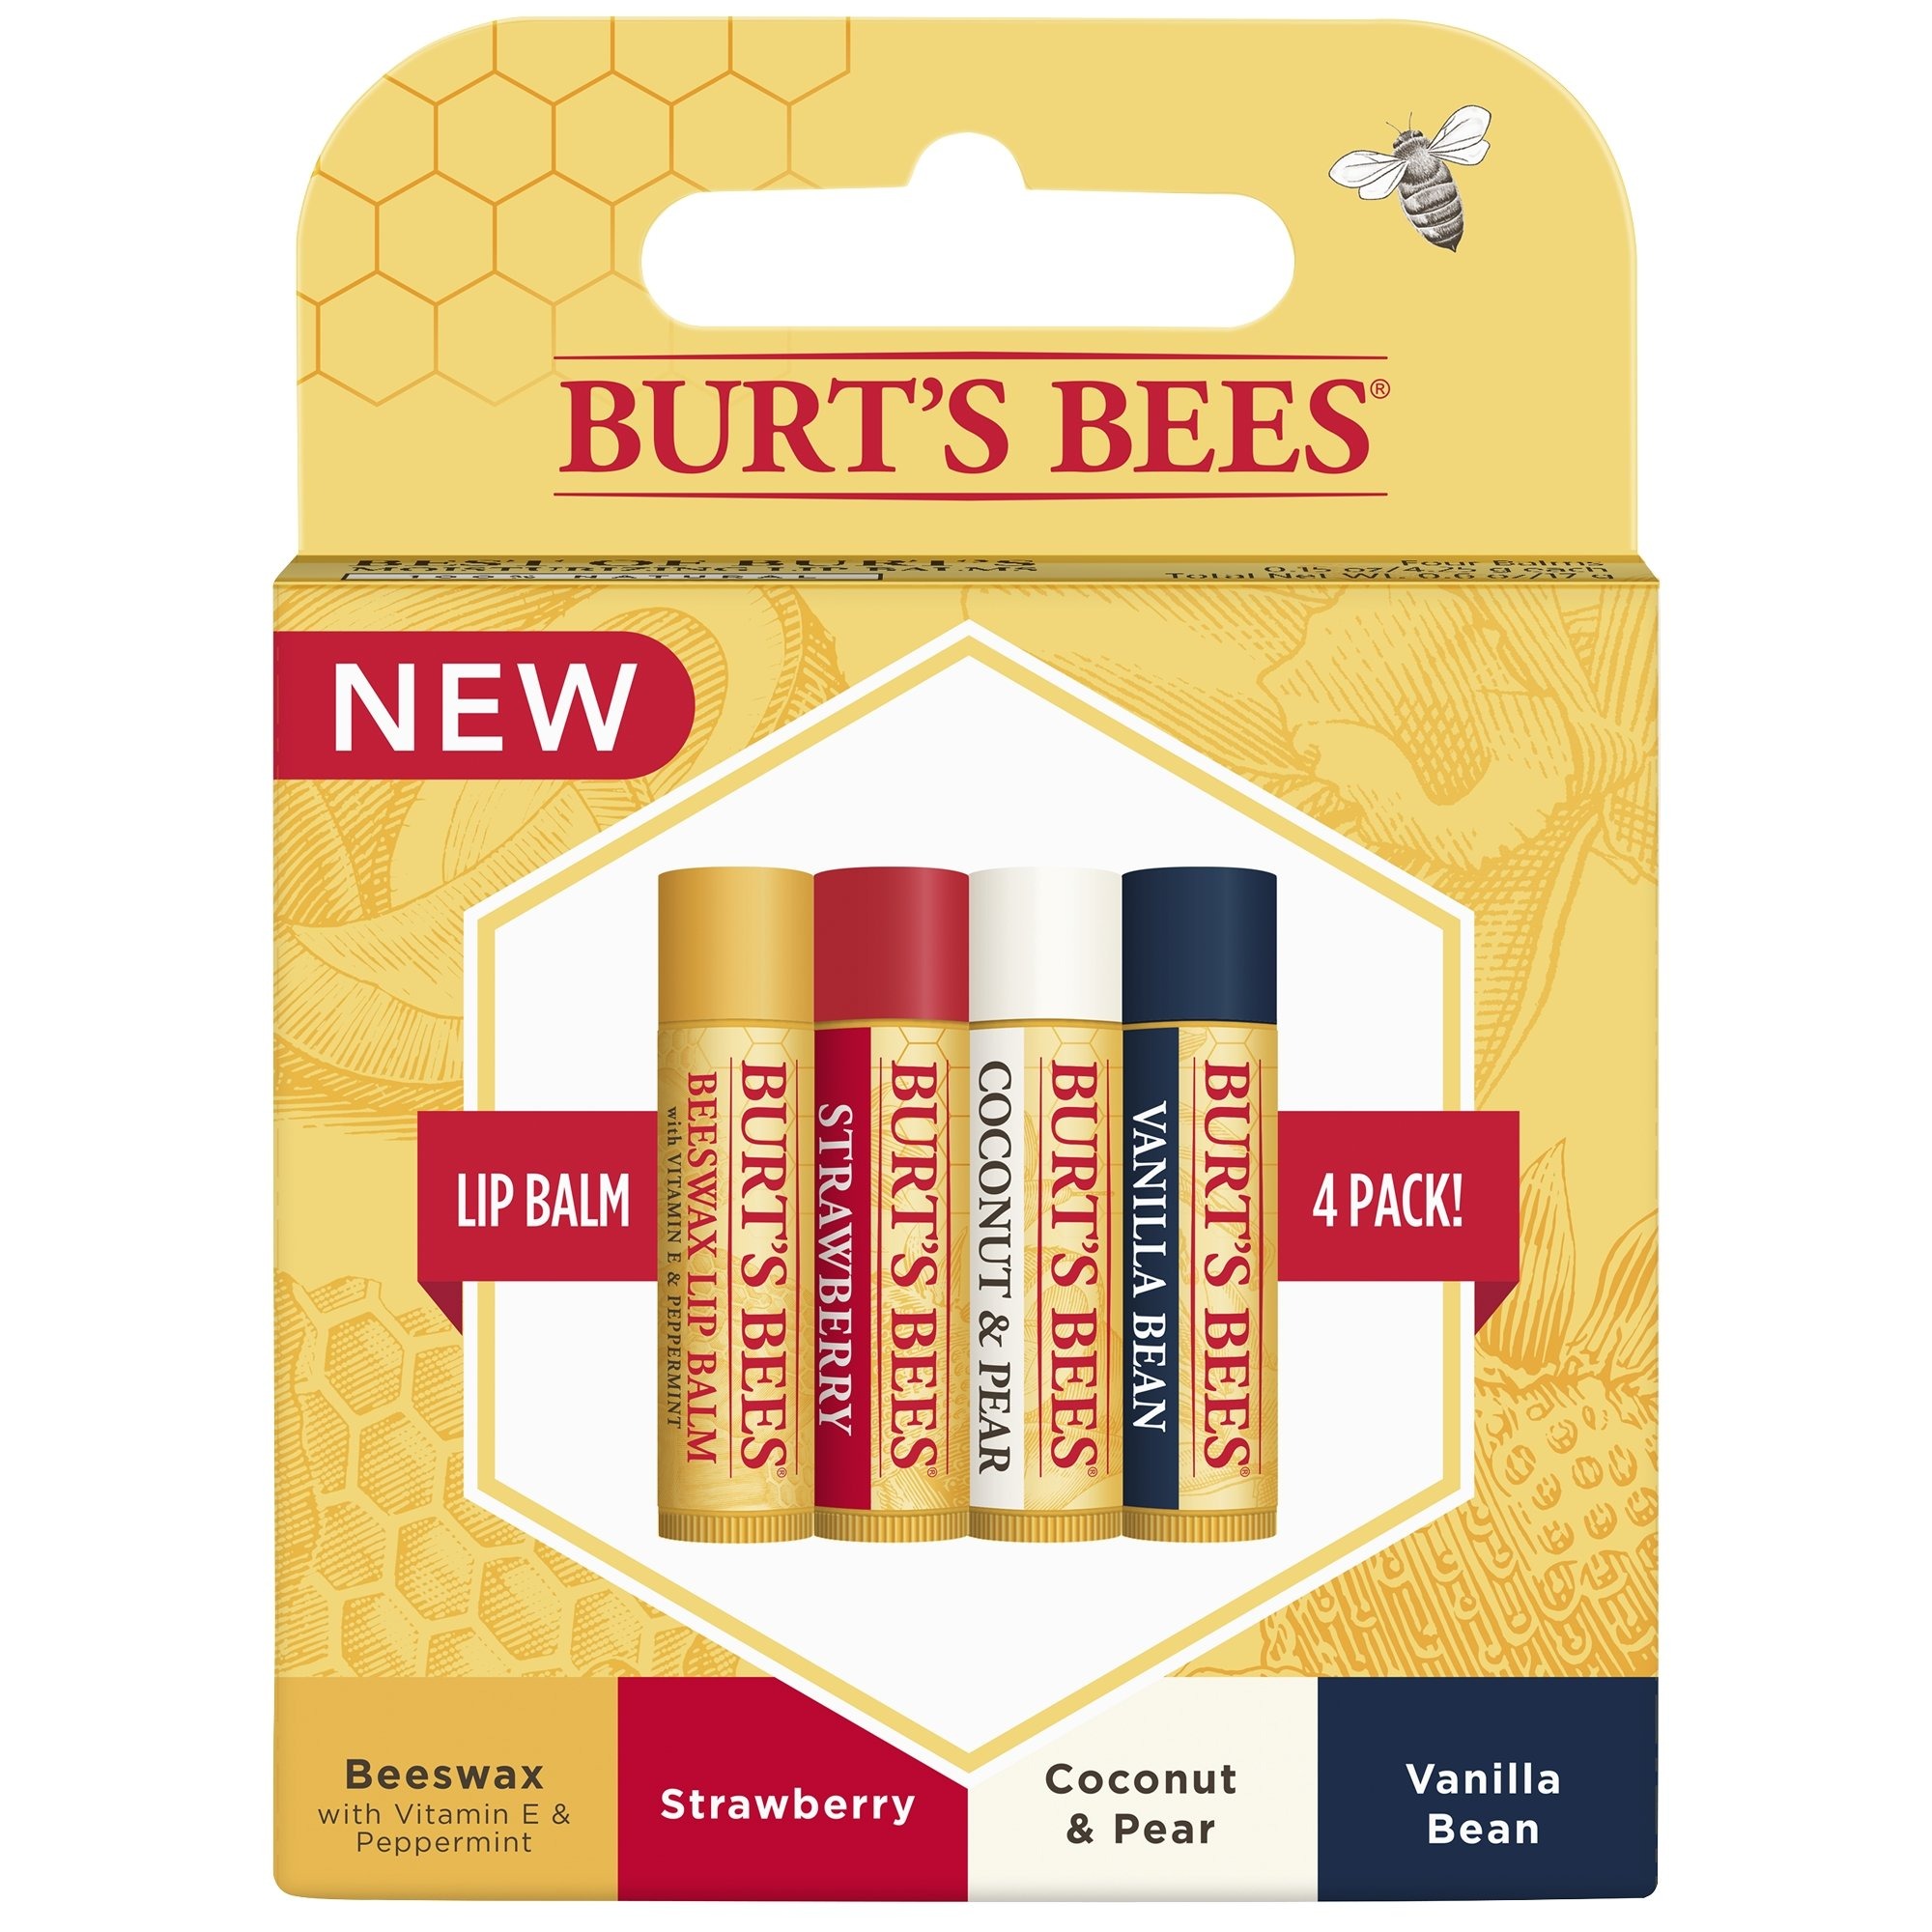
Item Name: Burt's Bees 100% Natural Moisturizing Lip Balm, Multipack, 4 Count
Bullet Point 1: Four 0.15 Ounce tubes of Burt's bees moisturizing lip balm, original beeswax, strawberry, coconut & pear and vanilla bean
Bullet Point 2: Infused with powerful fruit extracts and beeswax to moisturize and renew your lips
Bullet Point 3: Soothing moisturizing lip balms to moisturize, nourish and hydrate dry lips
Bullet Point 4: Natural lip balm made with 100% natural ingredients
Bullet Point 5: No parabens, phthalates, petrolatum or SLS
Value: 4.0
Unit: count

Price: 10.49